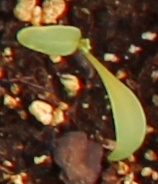
Label: Sugar beet